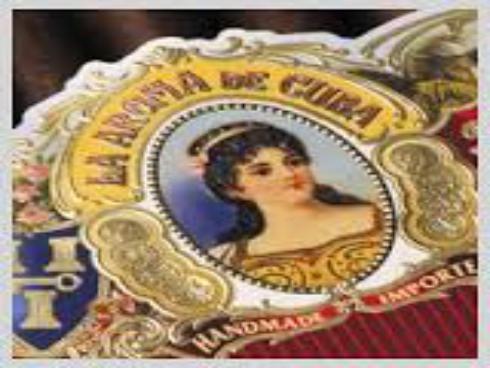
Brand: La Aroma de Cuba
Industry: Necessities